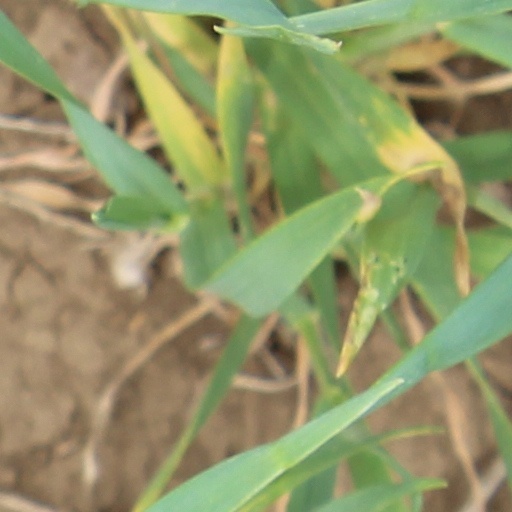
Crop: wheat